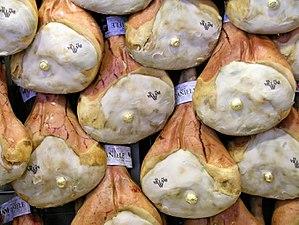
Le prosciutto di San Daniele est l'appellation d'origine d'un jambon préservée via une AOP, originaire de San Daniele del Friuli, en province d'Udine, dans la région Frioul-Vénétie Julienne, en Italie.